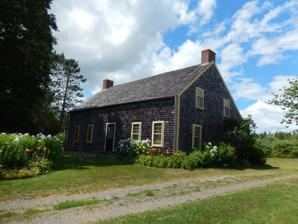
Building: North Hills Museum
Country: Canada
Year built: 1764
Building in Granville Ferry, Canada North Hills Museum Location within Nova Scotia Alternative names Amberman House General information Address 5065 Granville Rd Town or city Granville Ferry Country Canada Coordinates 44°44′36″N 65°32′14″W / 44.74330°N 65.53729°W / 44.74330; -65.53729 Year(s) built 1764 Designations Nova Scotia Heritage Property Act Website https://northhills.novascotia.ca North Hills Museum is a house-museum located in Granville Ferry , Nova Scotia , Canada . It is a neoclassical house built around 1764 and is one of the oldest wood framed buildings in Canada. It was bought in 1784 by the Ambermans, a Loyalist family from New York State , who owned the house for six generations. In 1964, it was purchased by Robert Patterson, an antique collector who restored the house to an 18th century appearance. Upon his death in 1974, he willed the house to the Province of Nova Scotia. The house is owned by the Nova Scotia Museum and administered by the Annapolis Heritage Society. History North Hills dining room The early history of the house is uncertain, but it is believed to be built around 1764, using elements from an older building. The date " 1702 " is carved on one of the beams and one of the walls is made of cob , a technique generally associated with earlier Acadian houses in the region. In 1784, the house was bought by Paul Amberman, a New York loyalist who was part of the exodus at the end of the American Revolution . The Amberman family owned the house for six generations before selling it in 1964 to Robert Patterson, an antique collector. Following the purchase, Patterson restored the house to give it an 18th century appearance. He also renovated it to highlight his collection of Sheraton , Hepplewhite and Chippendale style furniture, English and Chinese ceramics, Sheffield dishes and English glass. Upon his death, he donated his house and collection to the Province of Nova Scotia as a museum. Architecture Back of North Hills North Hills is a one-and-a-half-storey neoclassical house, which is characterised by the symmetry of its openings and a central door, as well as the two chimneys at the ends. The entire building has no eaves . The exterior walls of the house and the roof are covered with wood shingles . The interior is undecorated with exposed beams. In the dining room, the original pine woodwork and fireplace is preserved. The house has undergone several changes over the years. An annex, including a summer kitchen, was added to the west and a one and a half floor expansion was added to the east. Paterson added a Georgian-style fireplace and a wooden corner inspired by that of the Bailey House in Annapolis Royal. Barn at the back of the house The site also includes a small barn and dry toilets . The outbuildings are covered in the same manner as the wooden shingle house. A garage, which is a later addition, is attached to the house by a covered passage. Tourism North Hills Museum is jointly managed by the Nova Scotia Museum and the Annapolis Heritage Society. The house presents the collection of furniture, ceramics, glasses, silverware and paintings collected by Robert Patterson during his lifetime. The furniture in particular has the three wood species characteristic of English furniture, namely oak, walnut and mahogany. The museum is open seasonally. Admission is by donation See also List of oldest buildings in Canada Annapolis Royal (Town) External links North Hills (Nova Scotia Museum) North Hills Listing in the Canadian Register of Historic Places (Parks Canada) Annapolis Heritage Society References